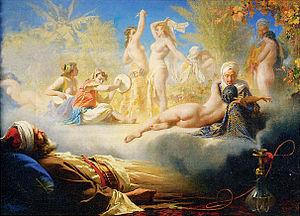
Jean-Baptiste Achille Zo, dit Achille Zo, né à Saint-Esprit, près de Bayonne, le 30 juillet 1826, et mort à Bordeaux le 2 mars 1901, est un peintre français.